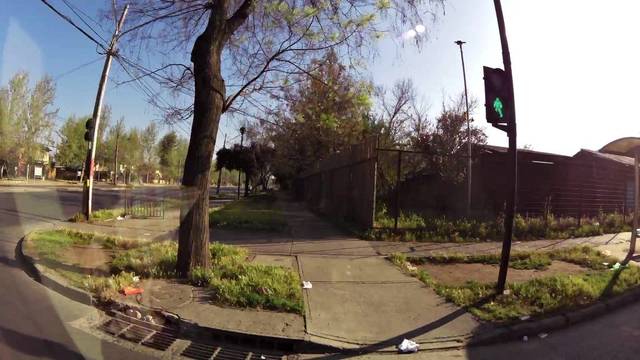
Region: Chile
Coordinates: -33.384, -70.657